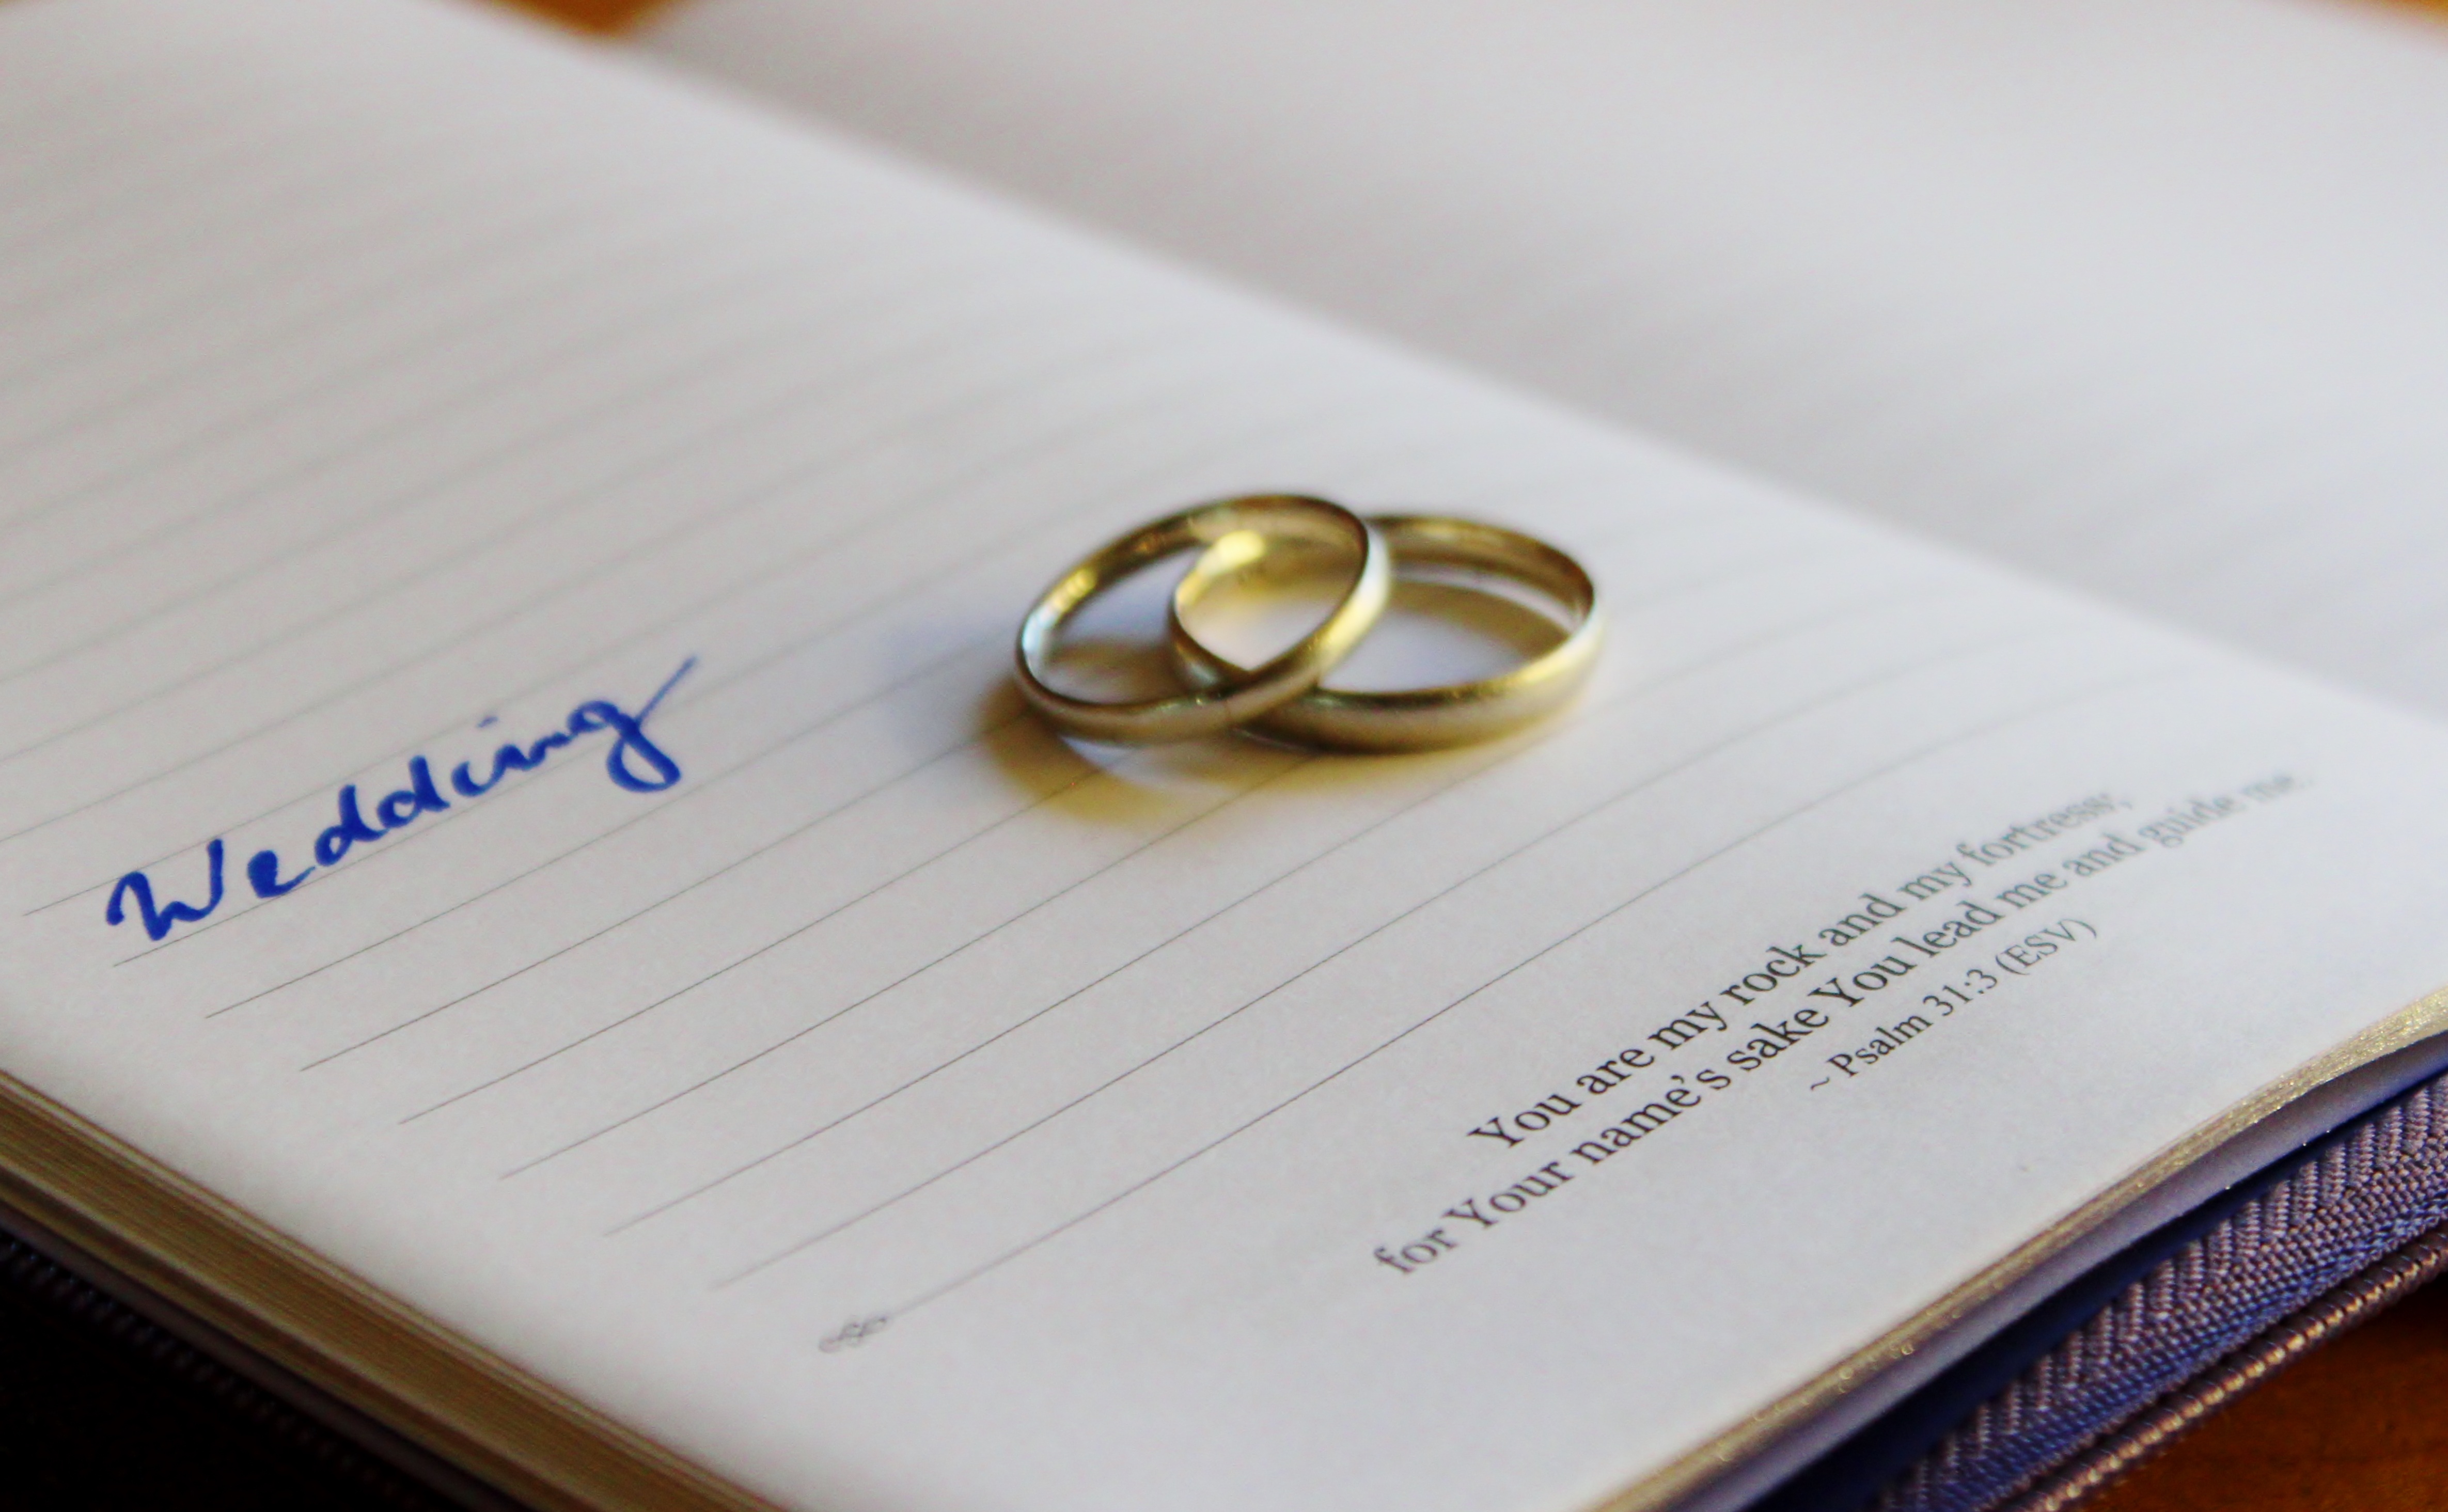
writing, hand, love, romance, wedding, marriage, brand, lovers, trust, luck, wedding rings, promise, fashion accessory, wedding date